Lunca de Sus

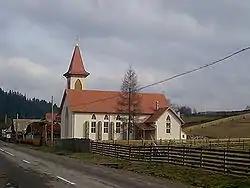
Our Lady of the Mount Carmel Church

The parish of the village is named in the honor of St Andrew, the apostle. In 2009, a chapel was built in Comiat by parish priest Géza Tankó.